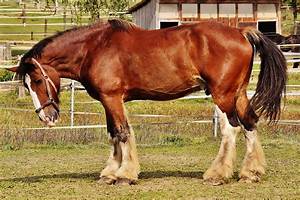
Label: cavallo